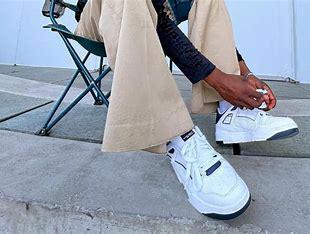
Brand: Puma
Model: Slipstream